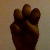
The image shows a hand gesture representing the letter 'E' in Indian Sign Language.